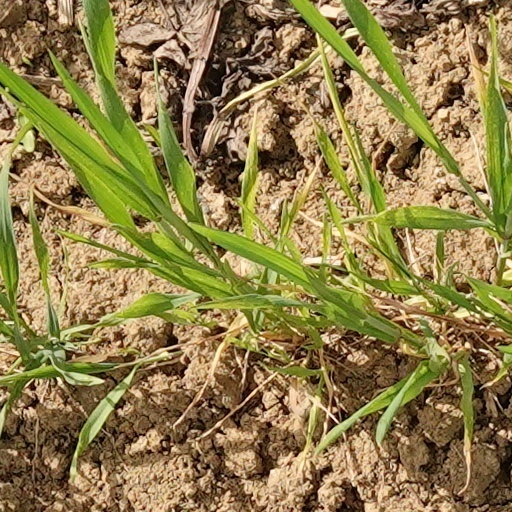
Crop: wheat